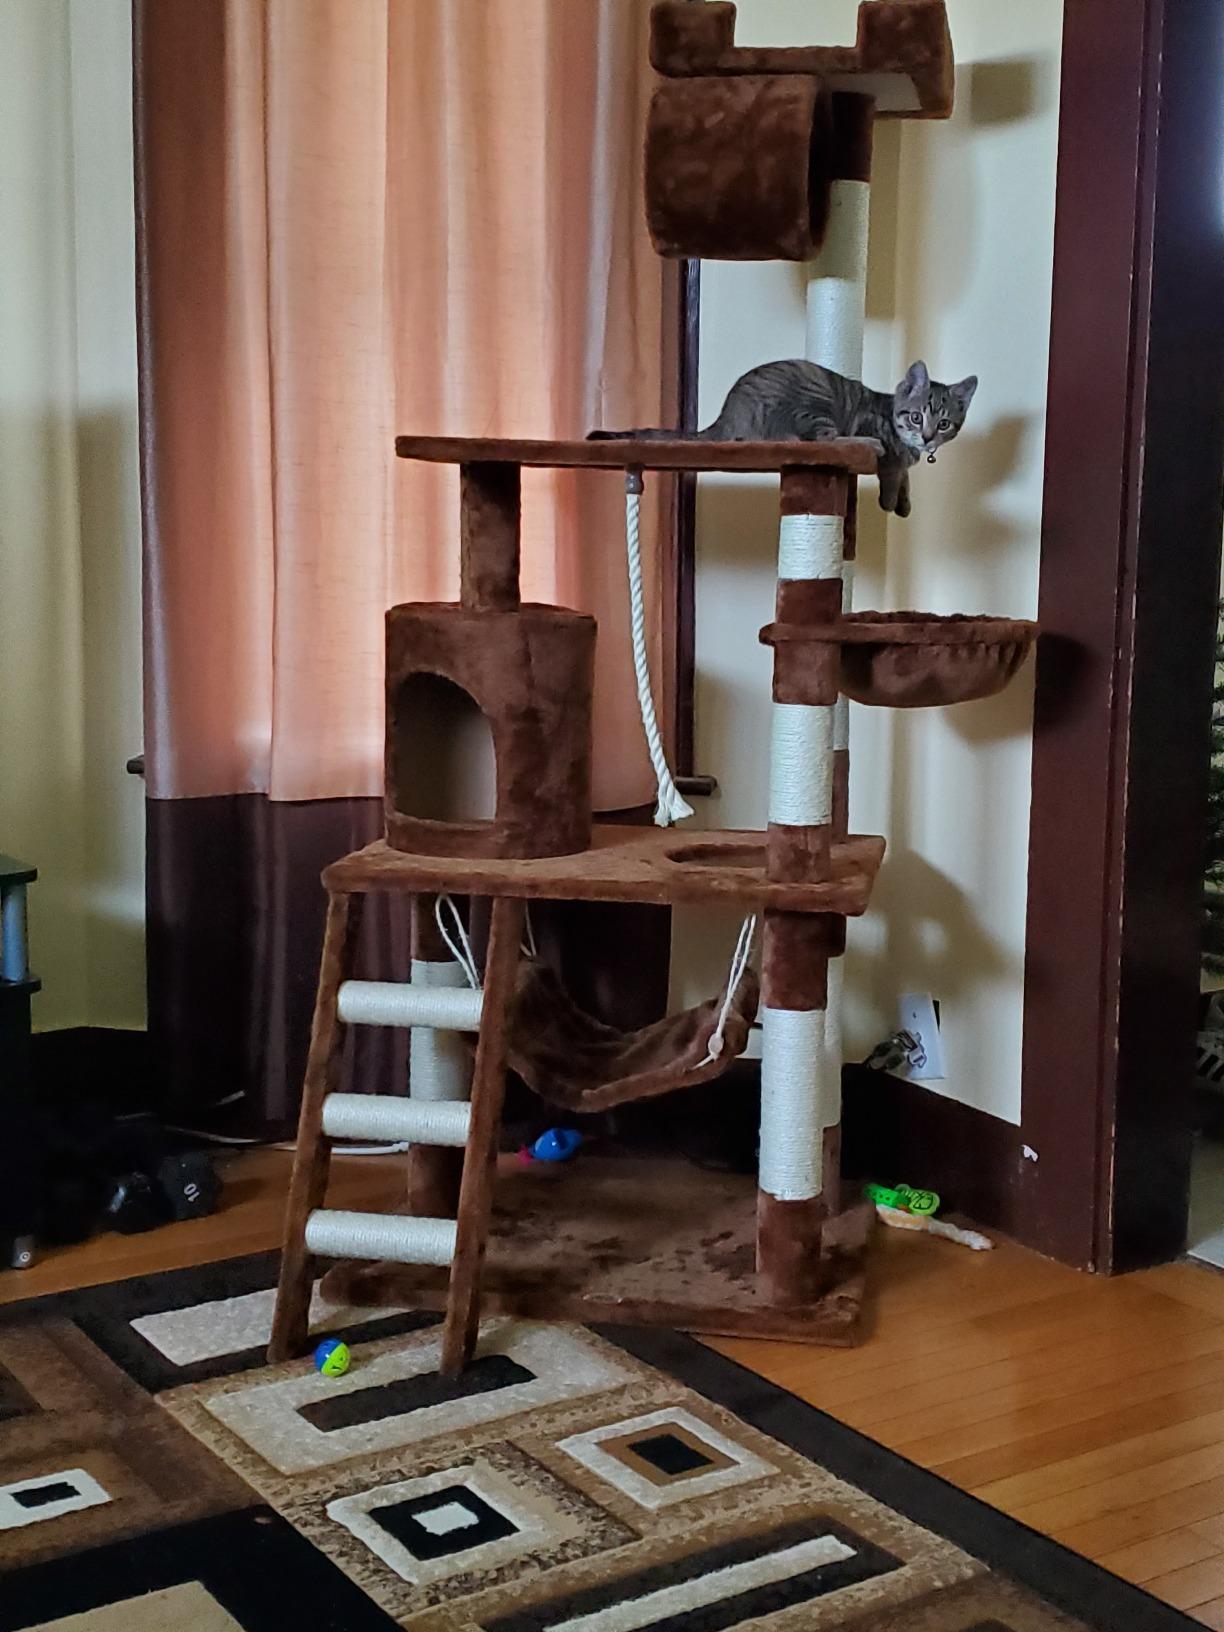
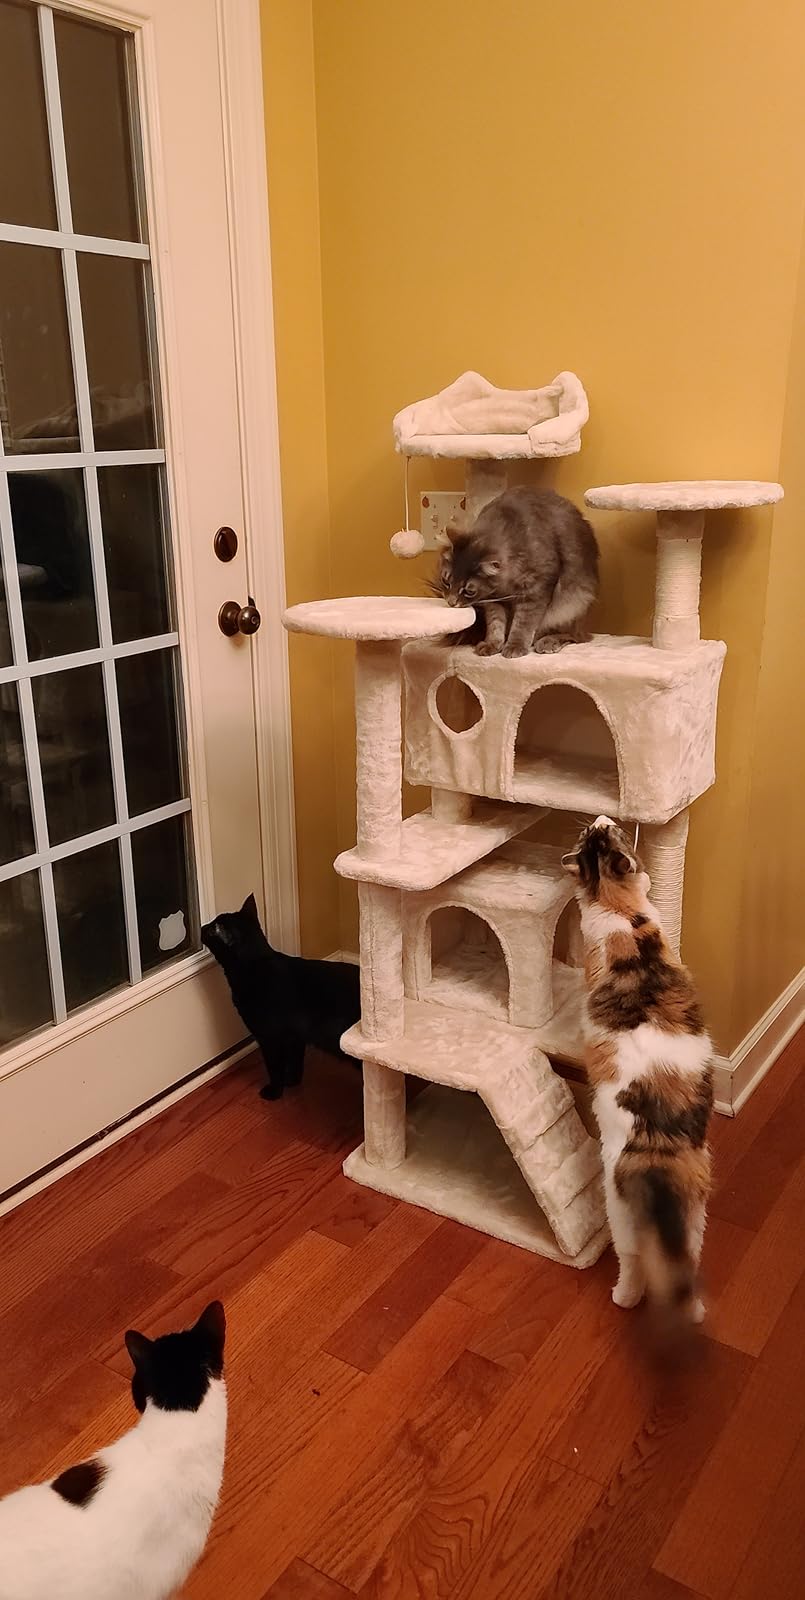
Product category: items_cat tree
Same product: no